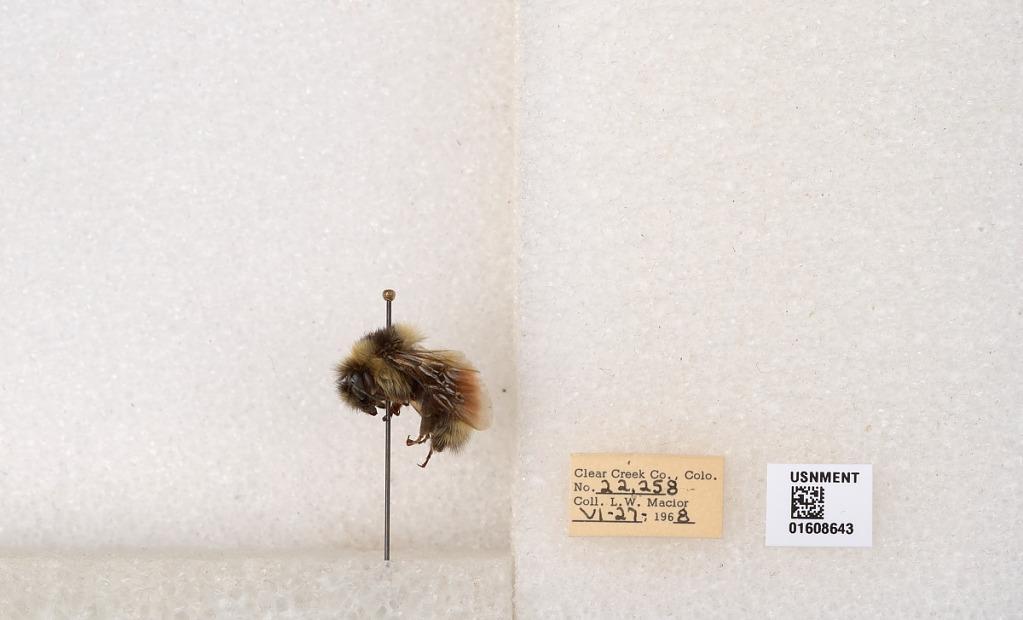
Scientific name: Bombus (Pyrobombus) sylvicola Kirby
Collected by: L. Macior
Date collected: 1968-6-27
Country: United States
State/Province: Colorado
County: Clear Creek
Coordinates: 39.6891, -105.644